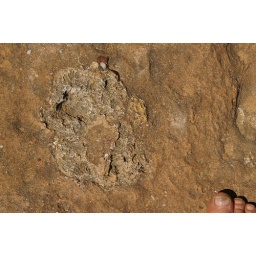
d21227a. Coral in beach rock